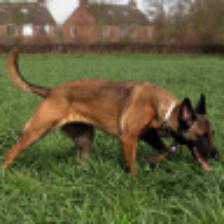
Label: NonHuman